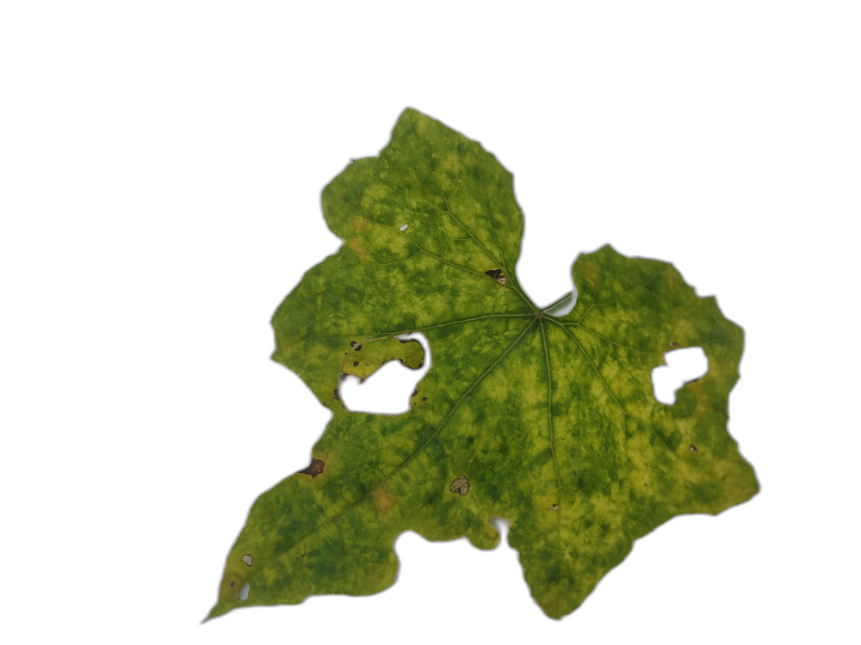
Crop: Zucchini
Label: Yellow_Mosaic_Virus